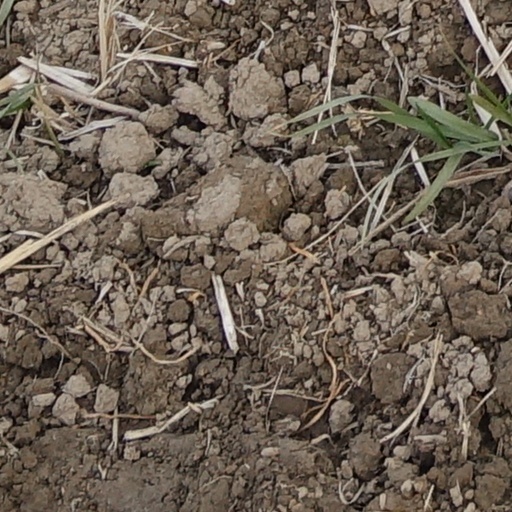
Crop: wheat